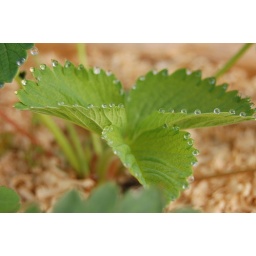
Jeweled Leaf was again taken in early morning in green house ...love how each drops sits on edge of leaf....